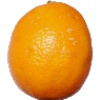
Label: lemon_meyer